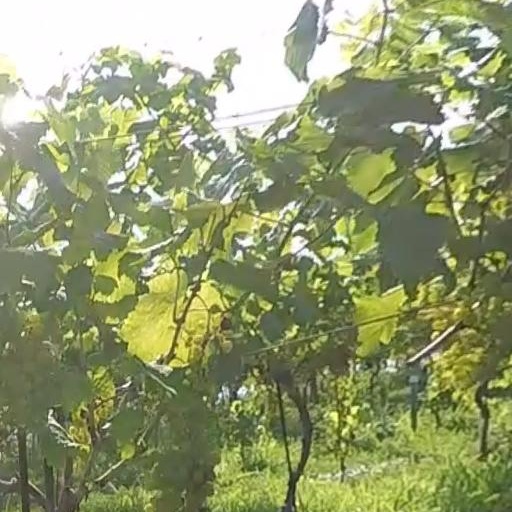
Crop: grape